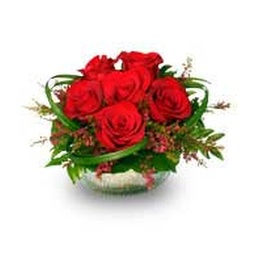
1/2 dozen Night Fever roses, loops of lily grass and flowering branches in a short glass bowl, $45